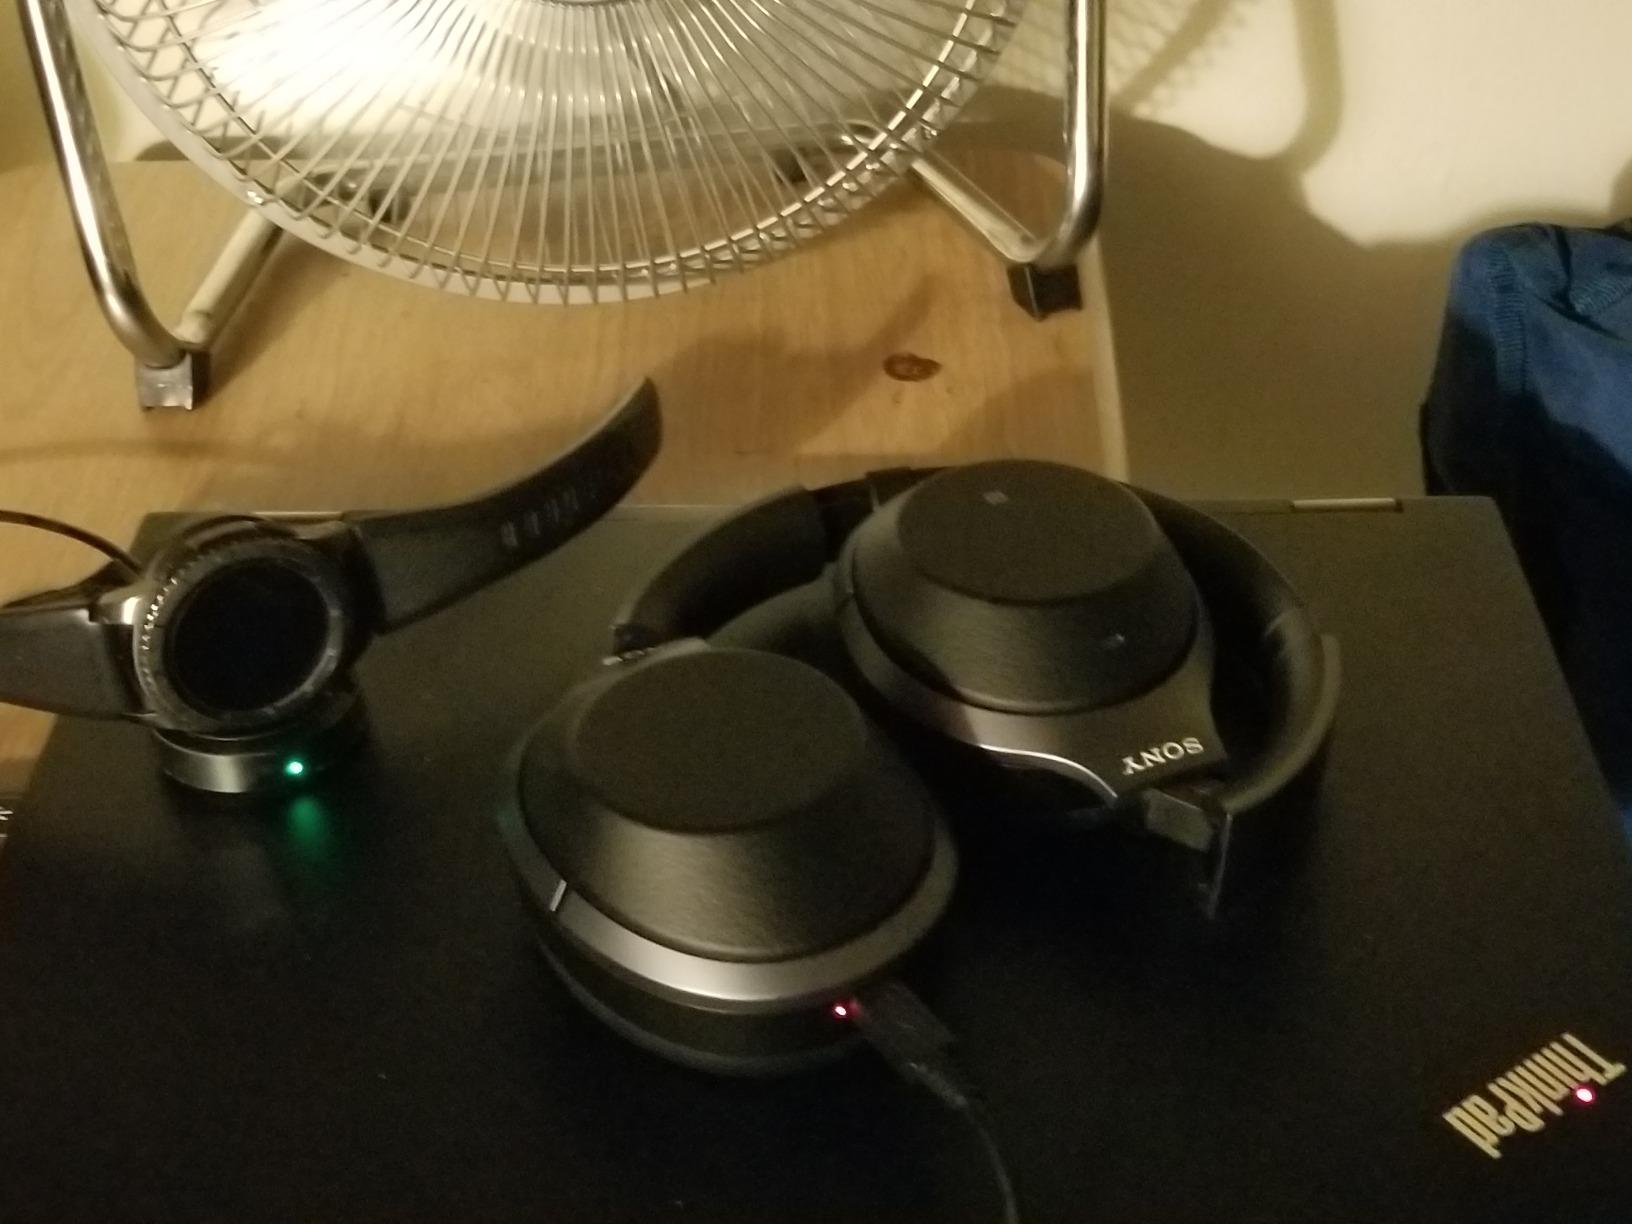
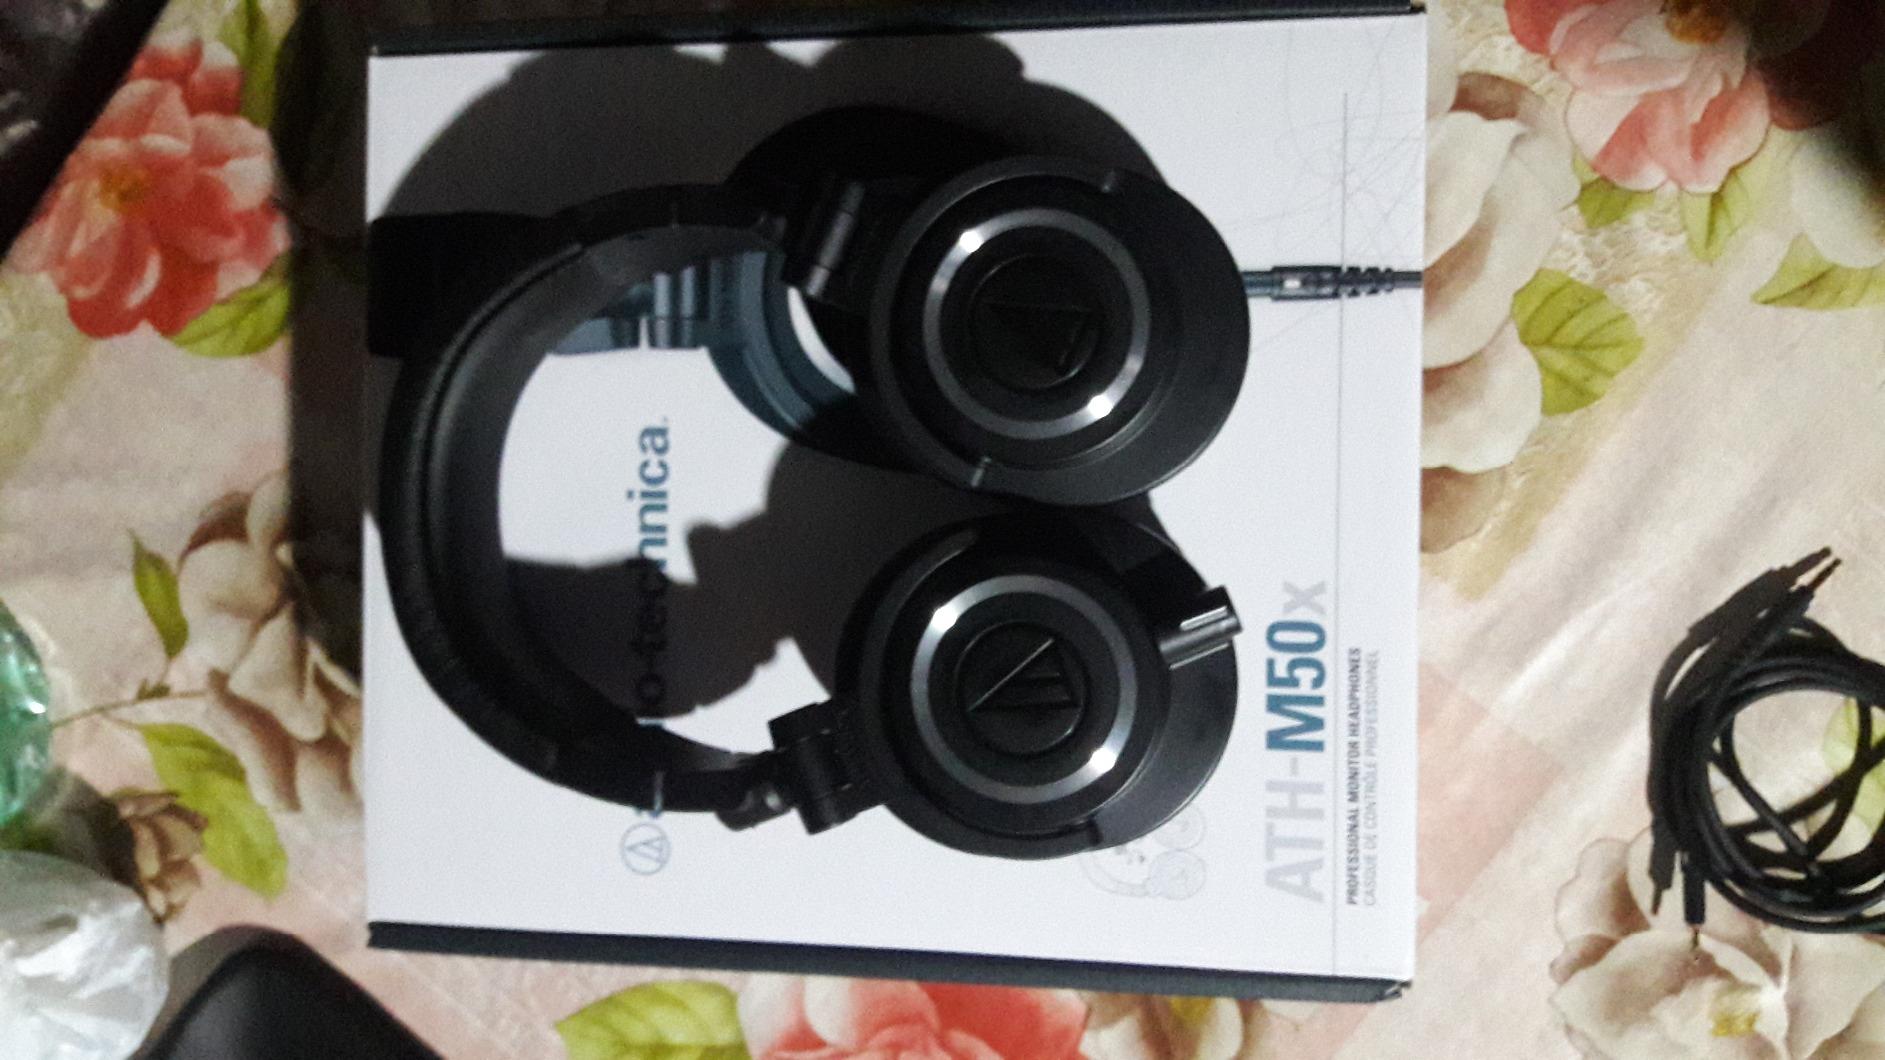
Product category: headphones
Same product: no